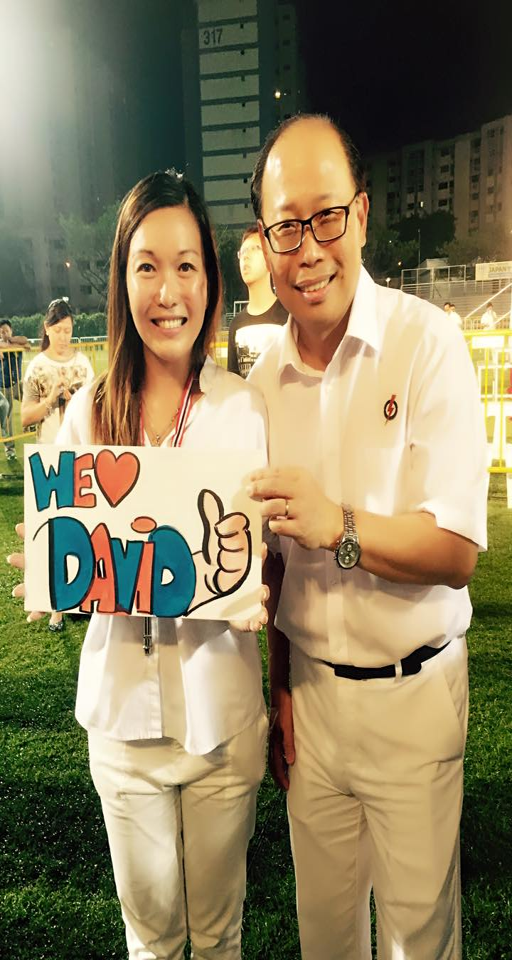
politician and person at an event